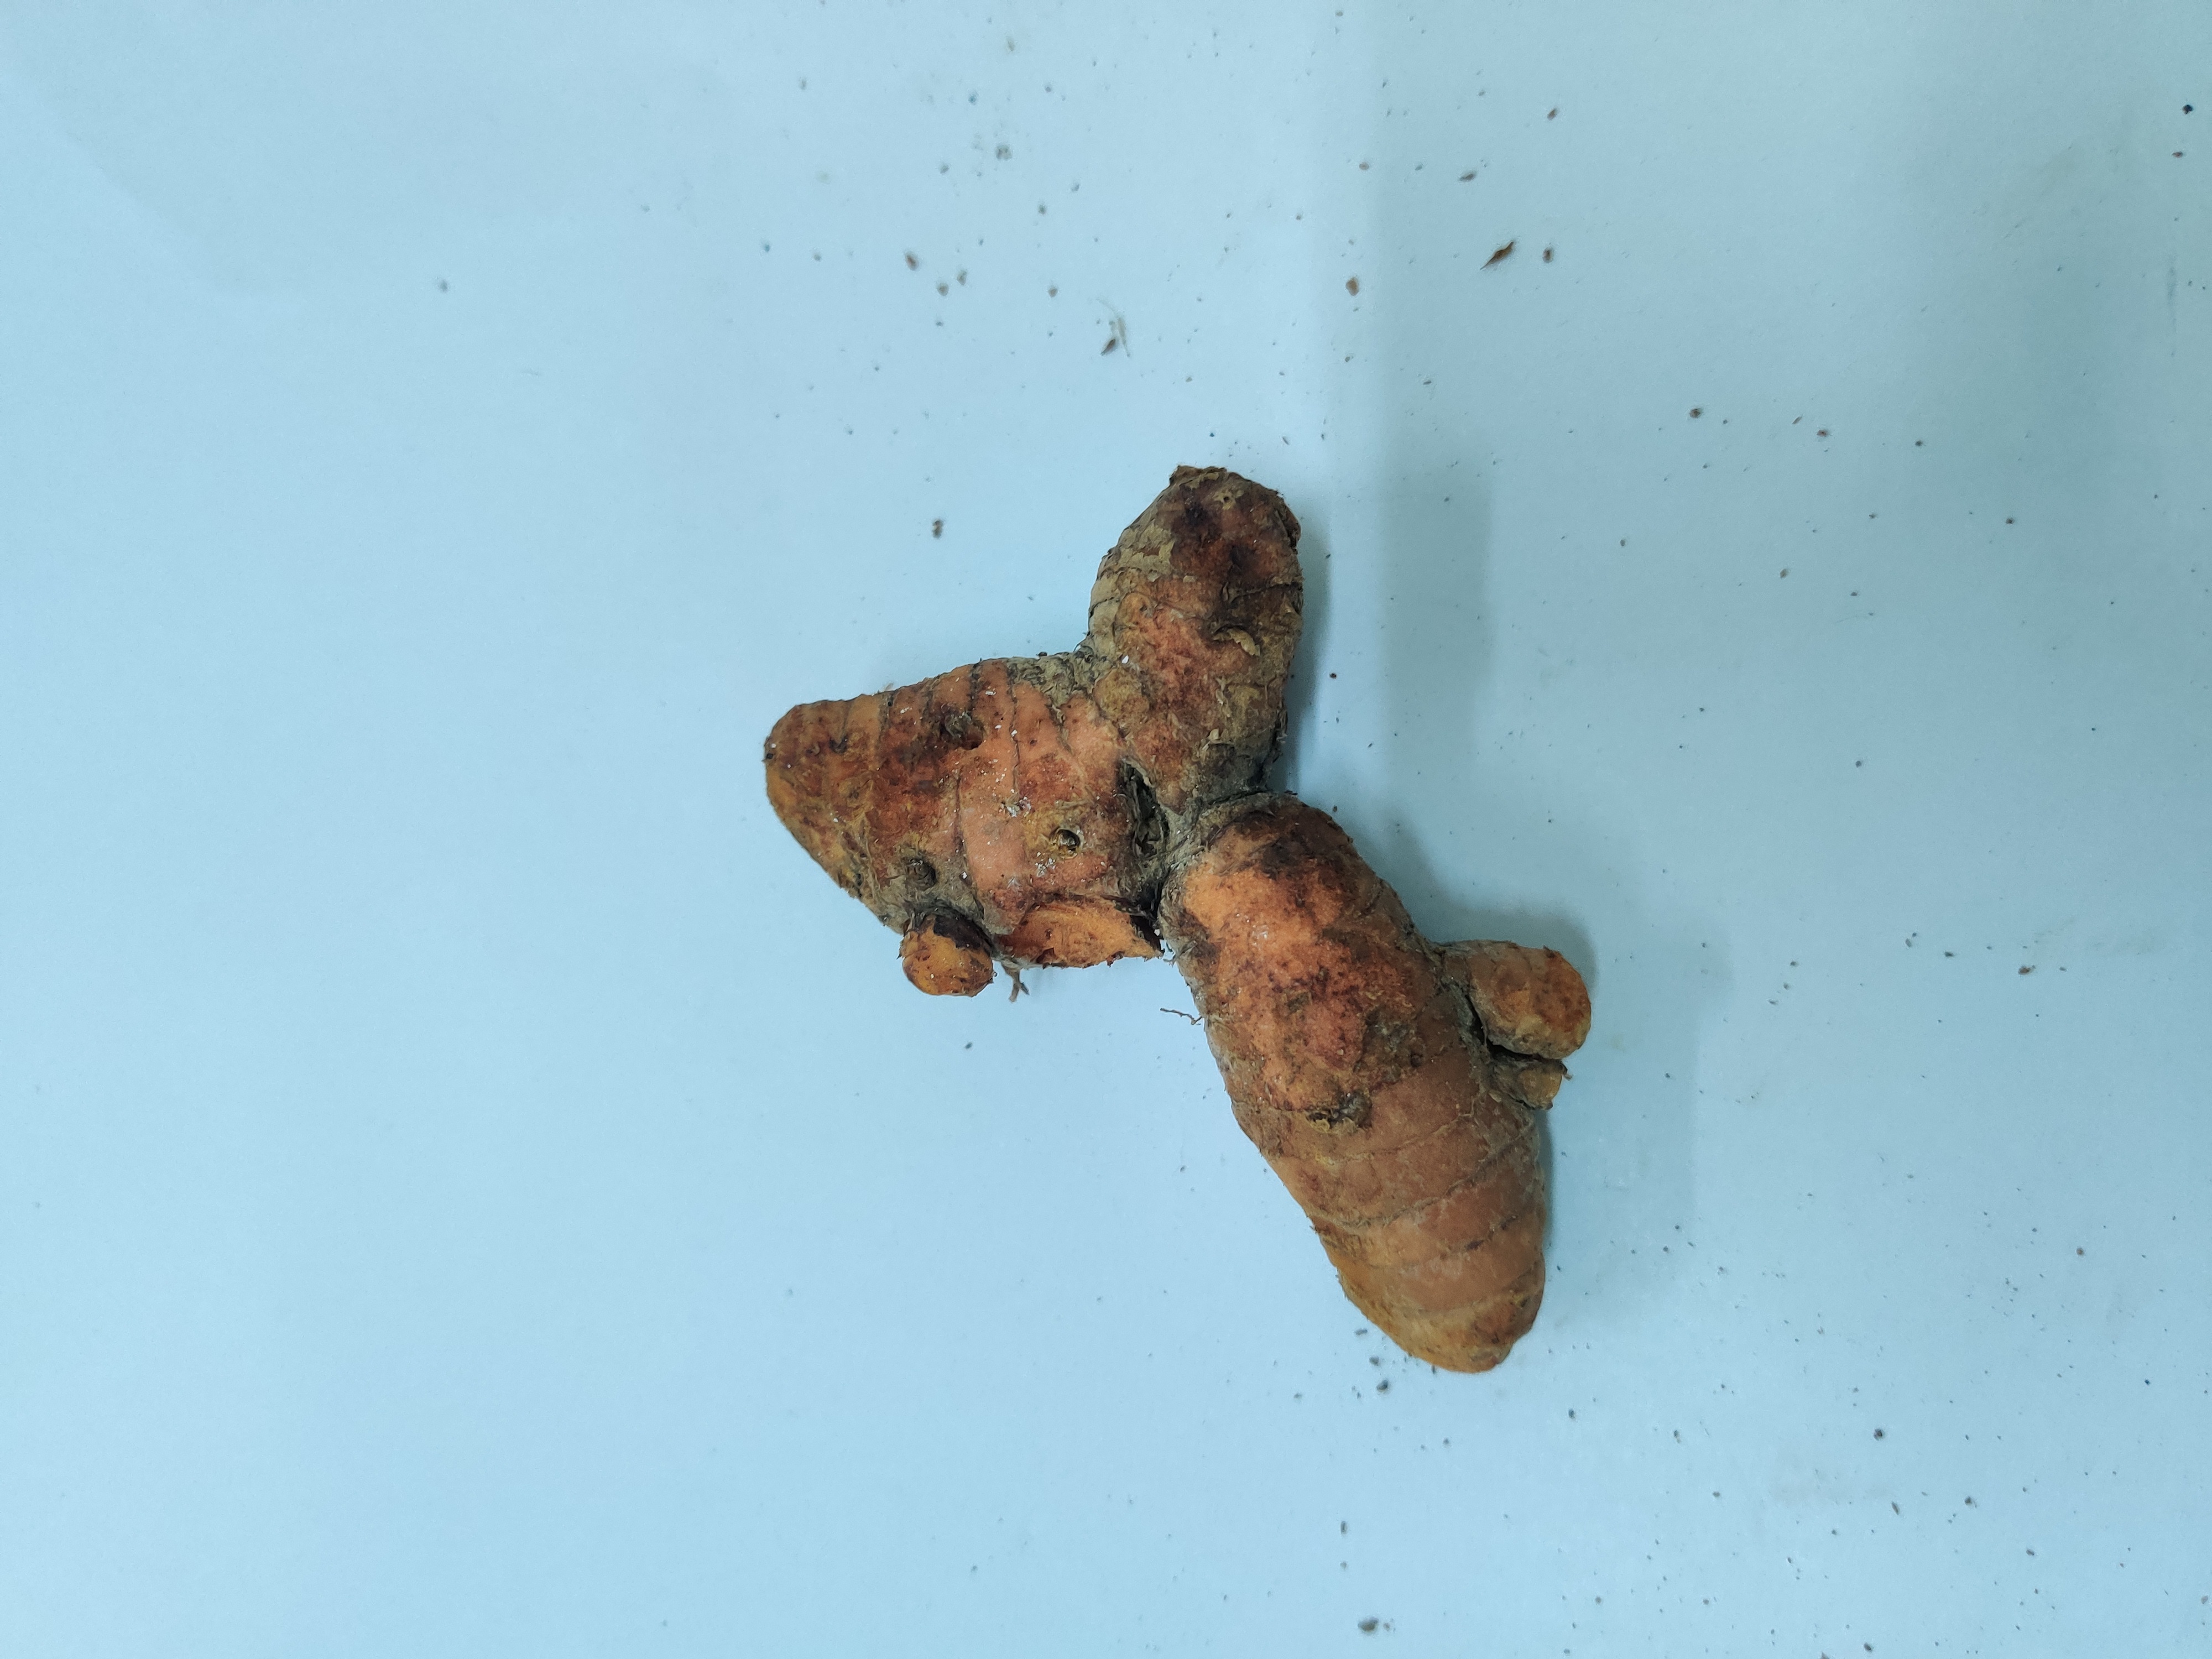
Crop: Turmeric
Condition: Fresh